Alex Bruno (footballer, born 1993)

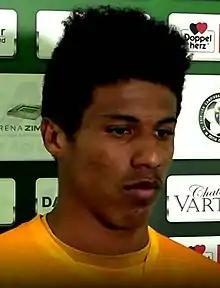
Bruno with Zimbru Chișinău in 2016

Alex Bruno de Souza Silva (born 7 October 1993), known as Alex Bruno, is a Brazilian professional footballer who plays as a winger for Maltese club Hibernians.